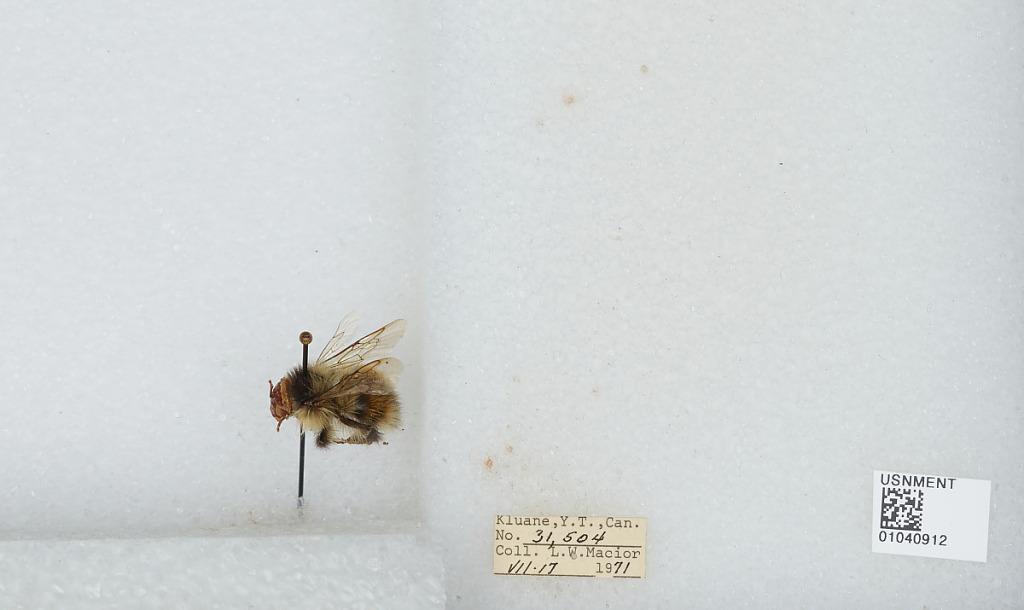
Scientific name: Bombus (Pyrobombus) sylvicola Kirby
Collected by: L. Macior
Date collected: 1971-7-17
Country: Canada
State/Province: Yukon Territory
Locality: Kluane
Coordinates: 60.75, -139.5